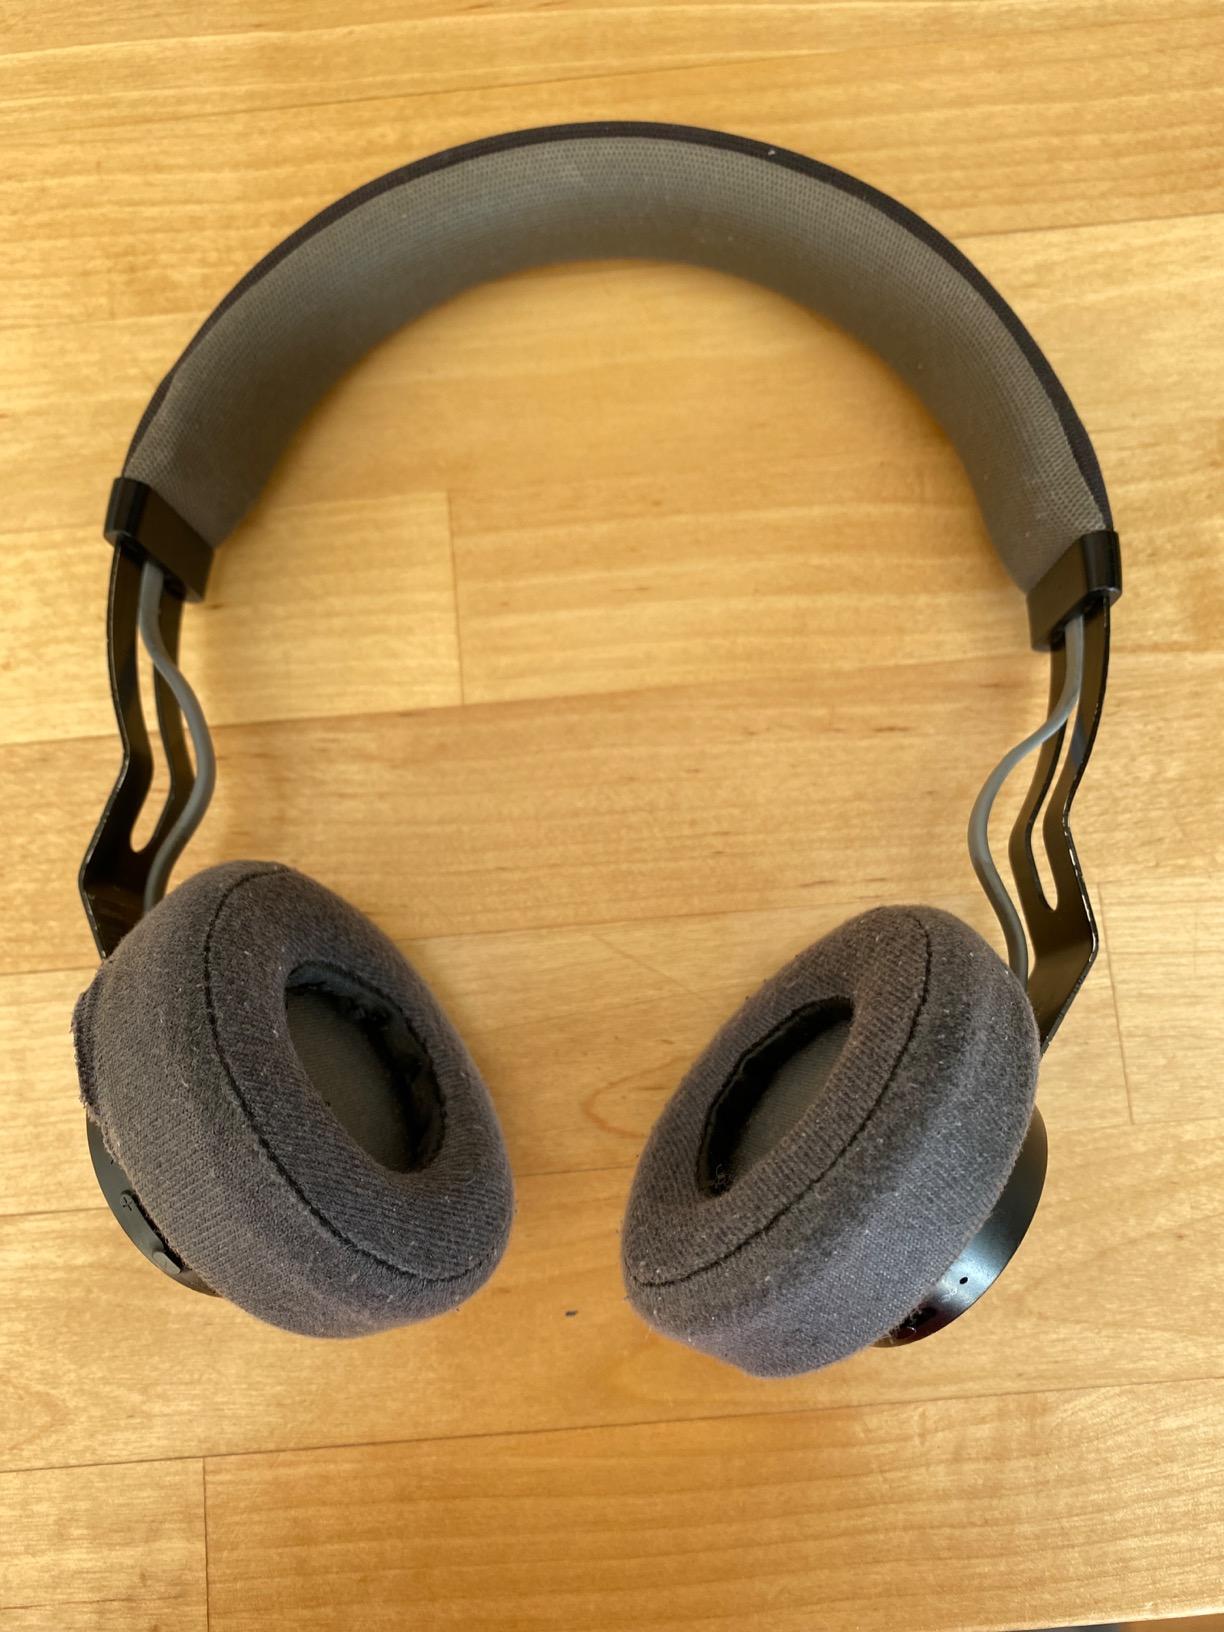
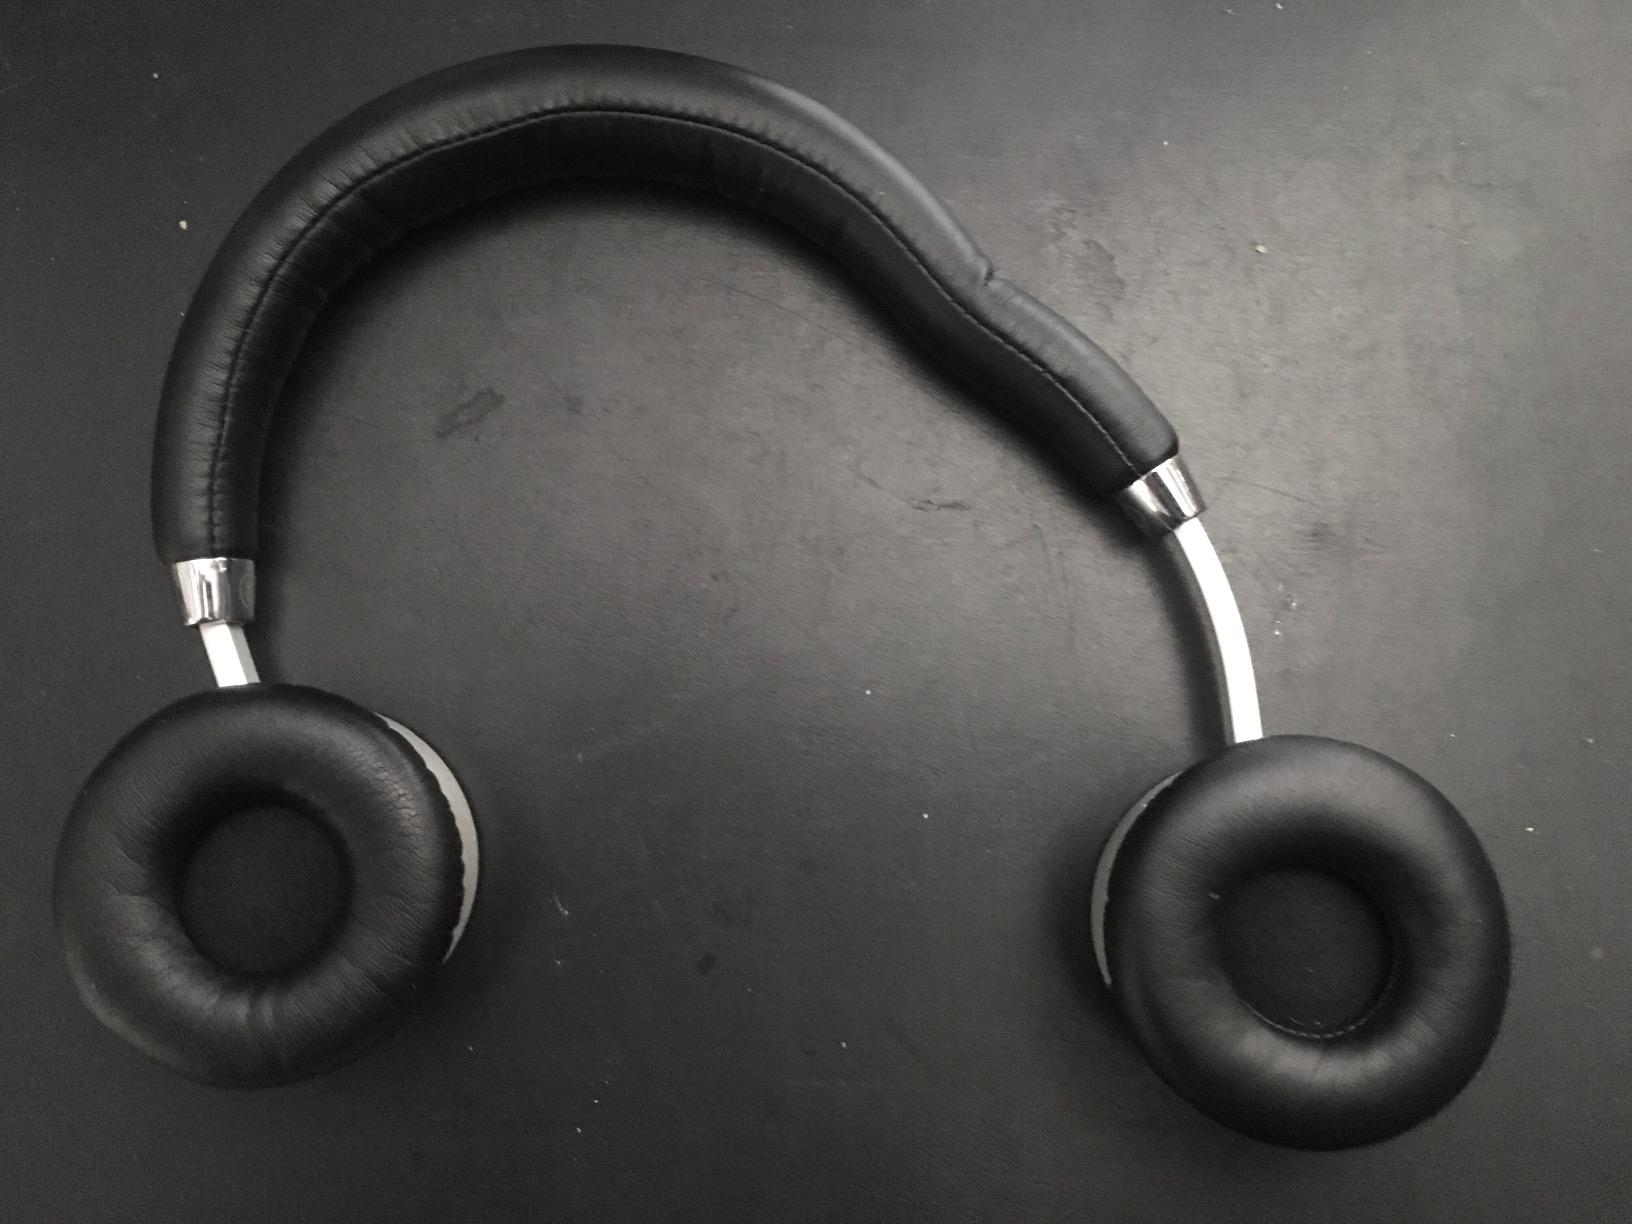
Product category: headphones
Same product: no